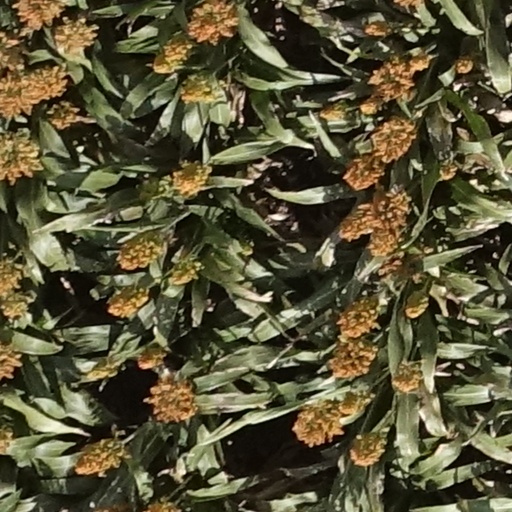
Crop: sorghum